Estibaliz Urresola Solaguren

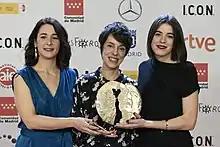
Urresola receiving the 2022 Forqué Award for best short film for "Cuerdas"

"Cuerdas" (2022) is a half-hour fictional film about a women's choir in an industrial town has lost its funding from the municipality. A local company, whose factory has contaminated the area surrounding the town, offers to sponsor the choir. With the survival of the choir in doubt, the members must decide whether to accept the sponsorship or not. It was nominated for and won many prizes.